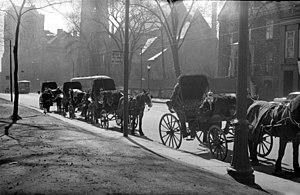
Nous voyons des calèches tirées par des chevaux qui attendent en file au square Dominion (devenu square Dorchester).
Les calèches font, habituellement, partie de l’offre touristique du Vieux-Montréal durant toute l’année.